290

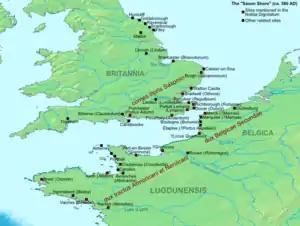
Litus Saxonicum (England)

Year 290 (CCXC) was a common year starting on Wednesday of the Julian calendar. In the Roman Empire, it was known as the Year of the Consulship of Valerius and Valerius (or, less frequently, year 1043 "Ab urbe condita"). The denomination 290 for this year has been used since the early medieval period, when the Anno Domini calendar era became the prevalent method in Europe for naming years.